South Reading Schoolhouse

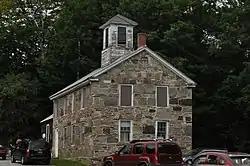

The South Reading Schoolhouse is a historic school building at Tyson and Bartley Roads in Reading, Vermont. Built in 1834, it is a distinctive example of the regional "snecked masonry" style, and the oldest known structure of the style to survive. It was used as a school until 1970, and was listed on the National Register of Historic Places in 1983.